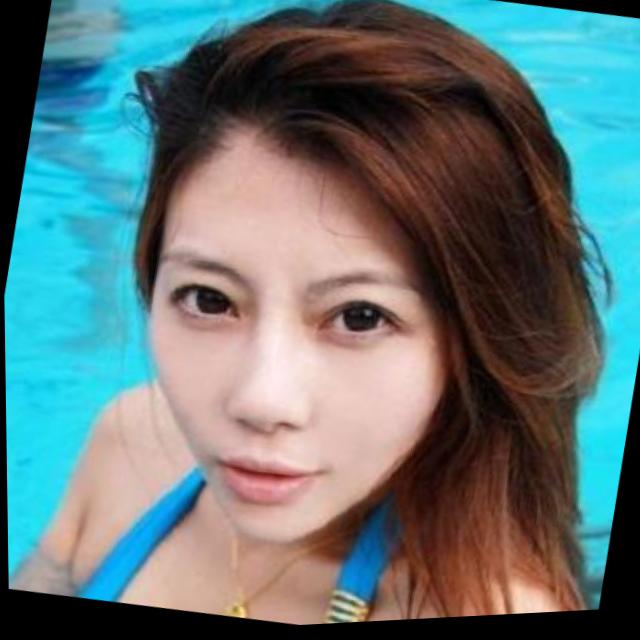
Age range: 21-44